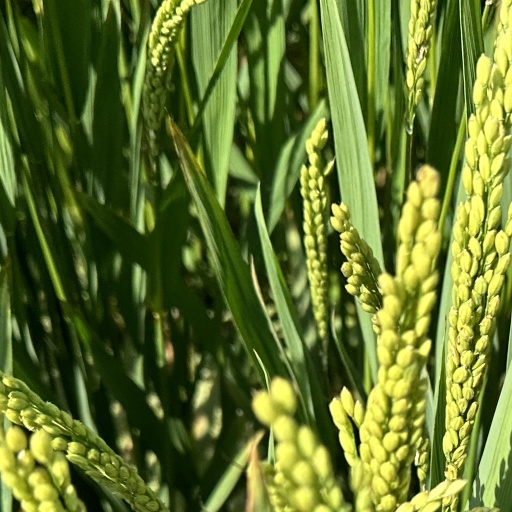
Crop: rice